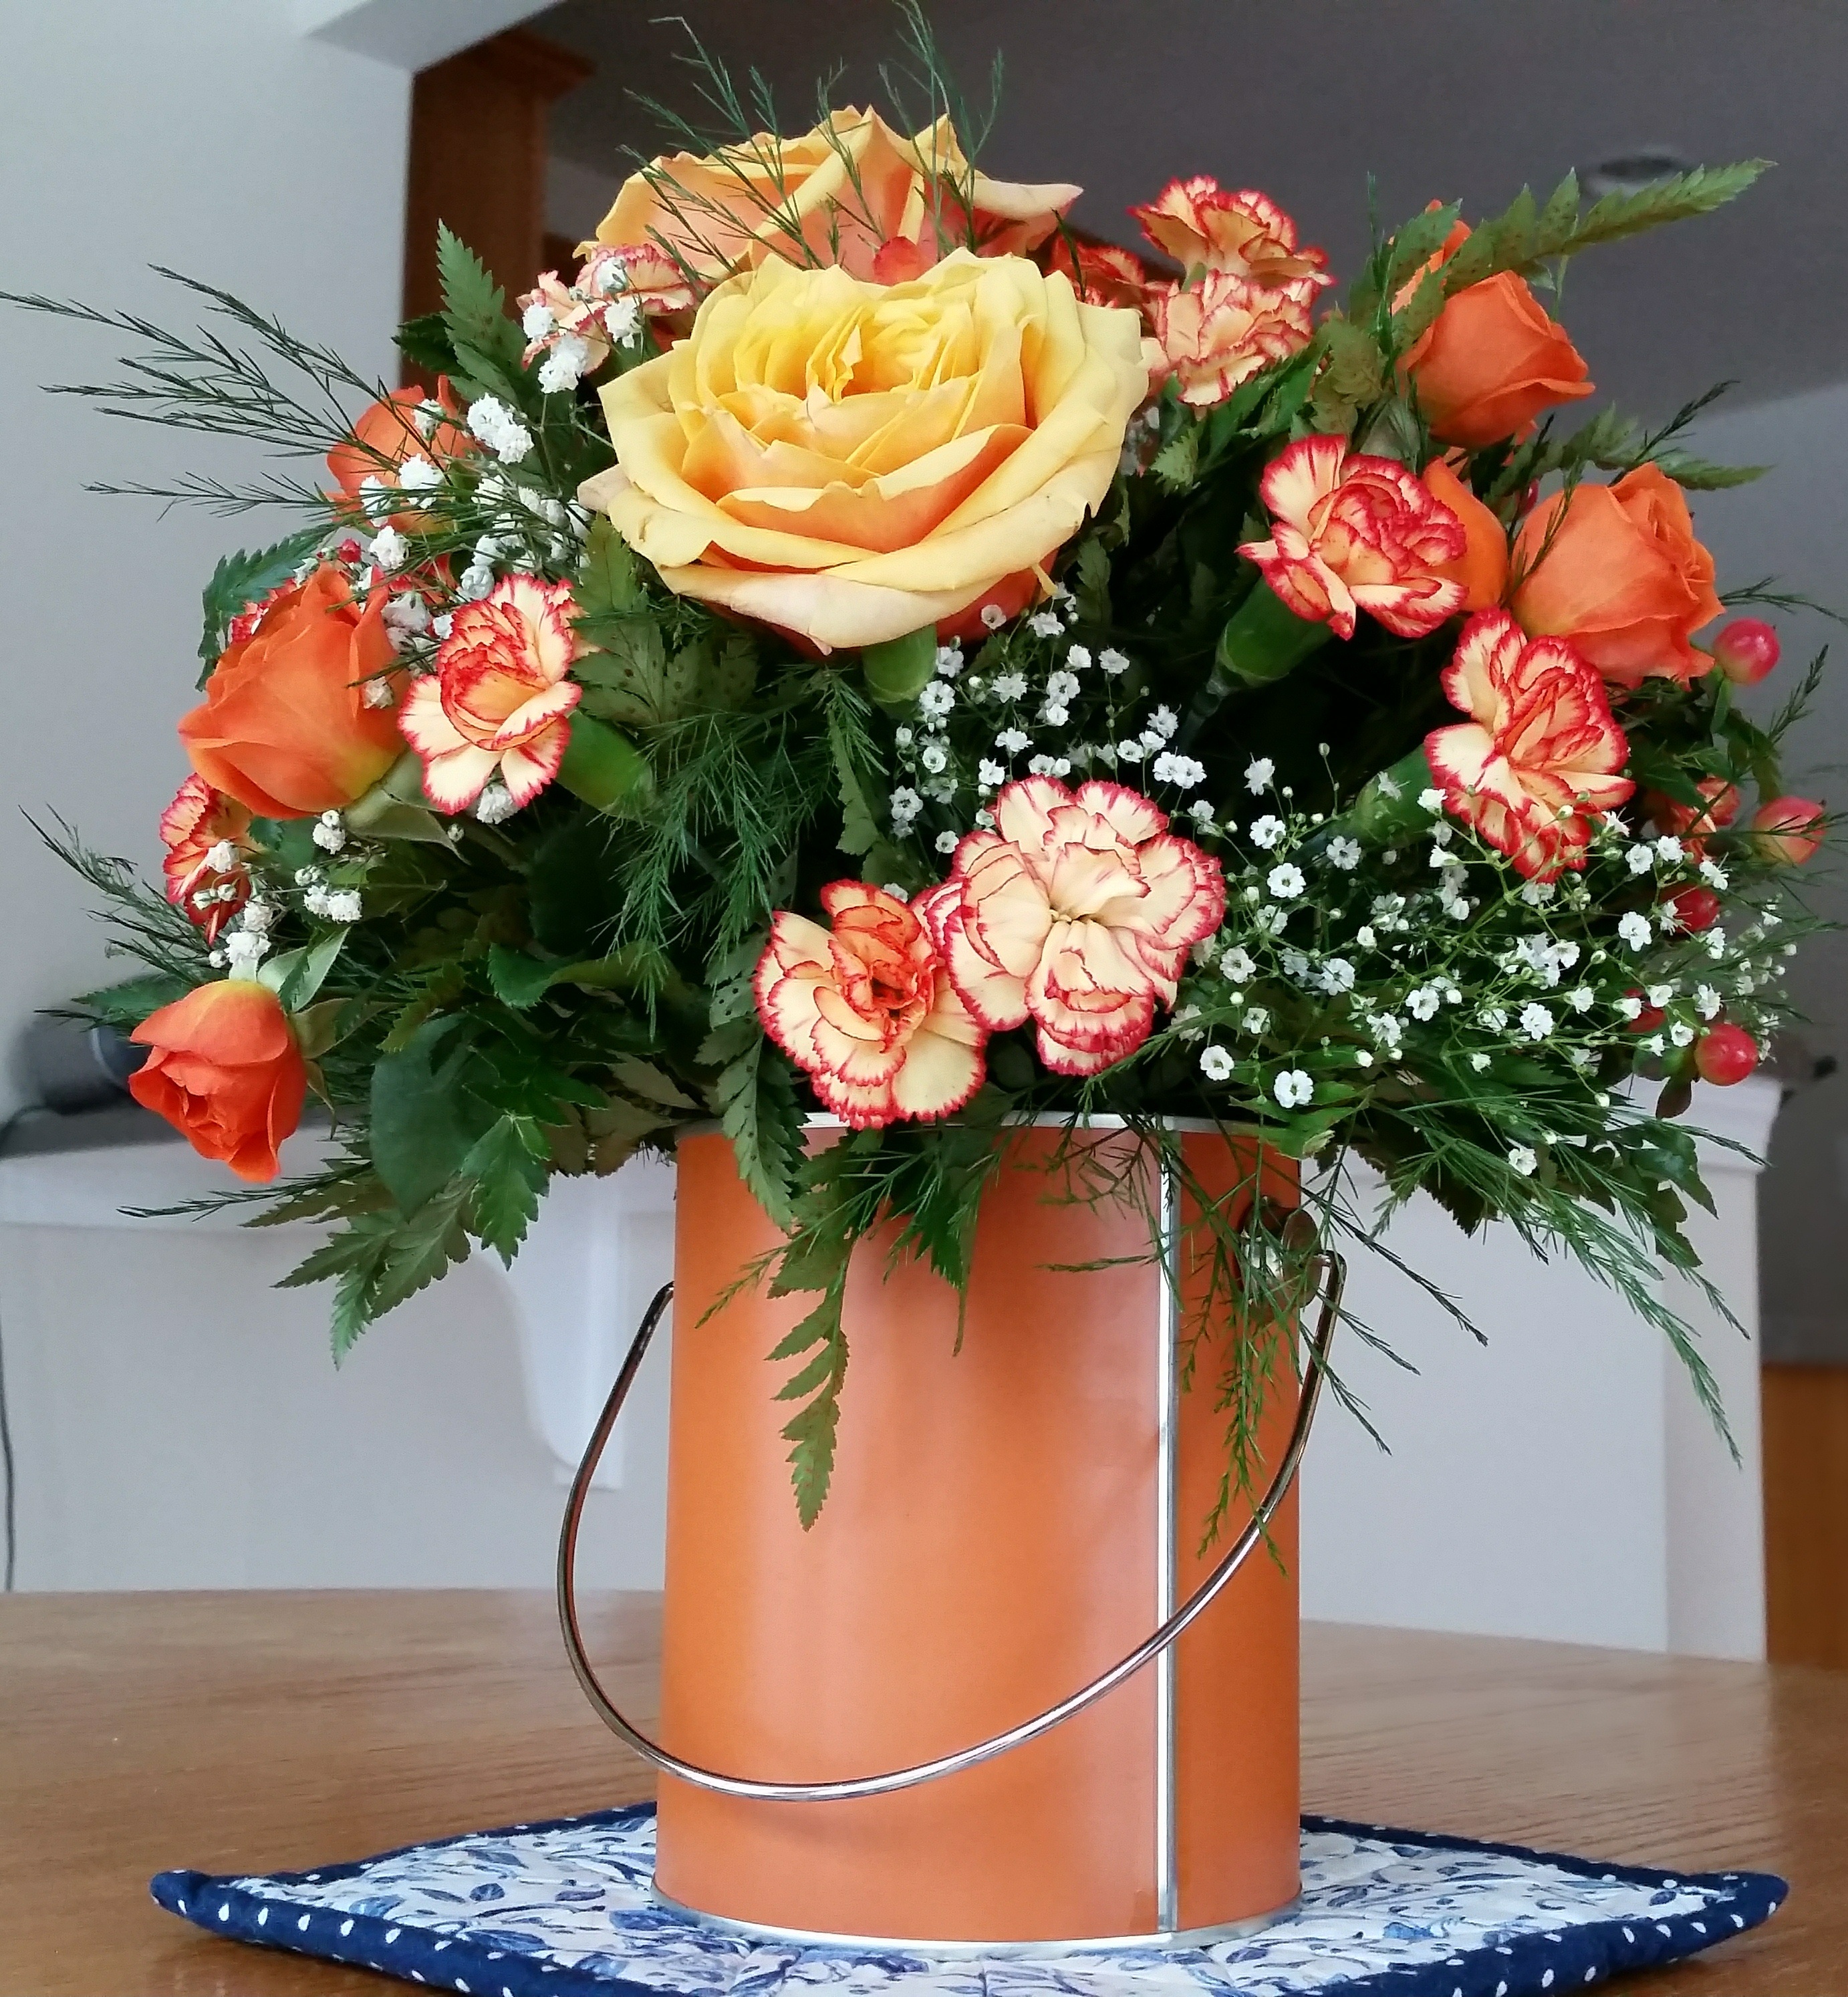
blossom, plant, flower, country, floral, bouquet, gift, romance, romantic, colorful, yellow, pink, present, flowers, arrangement, roses, art, decorative, wooden, gerbera, floristry, retail, flowering plant, garden roses, flower bouquet, cut flowers, centerpiece, floral design, centrepiece, artificial flower, land plant, flower arranging